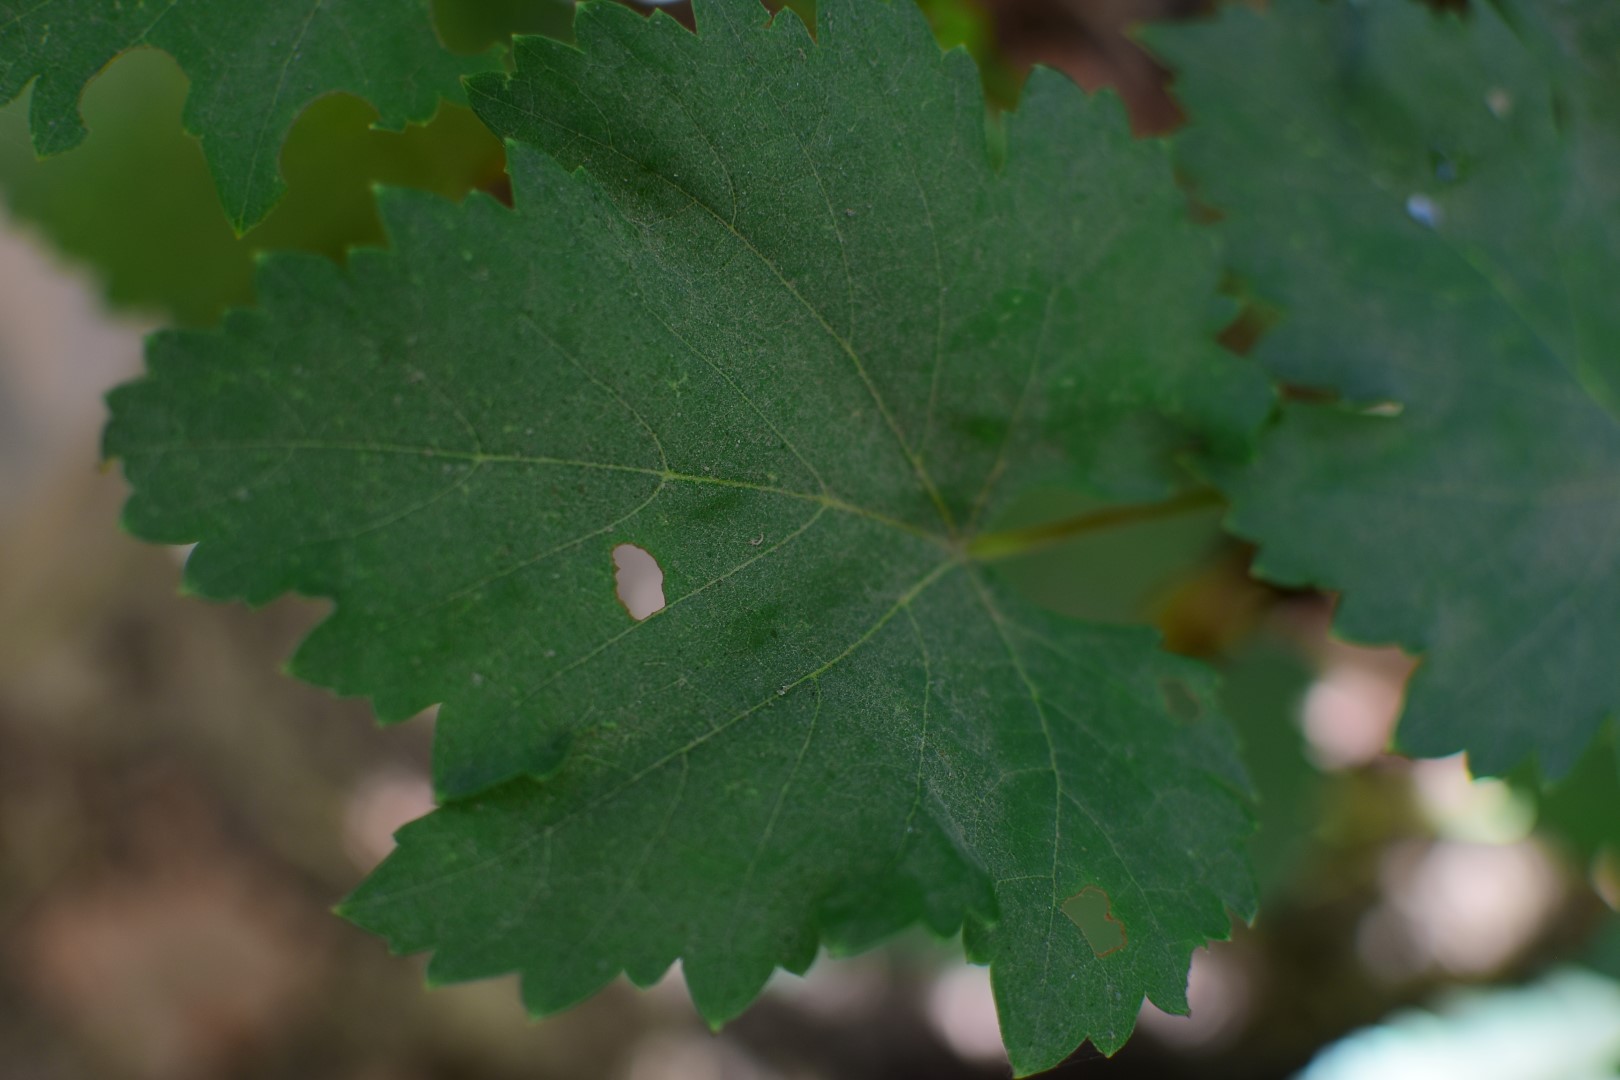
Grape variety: Frinsi